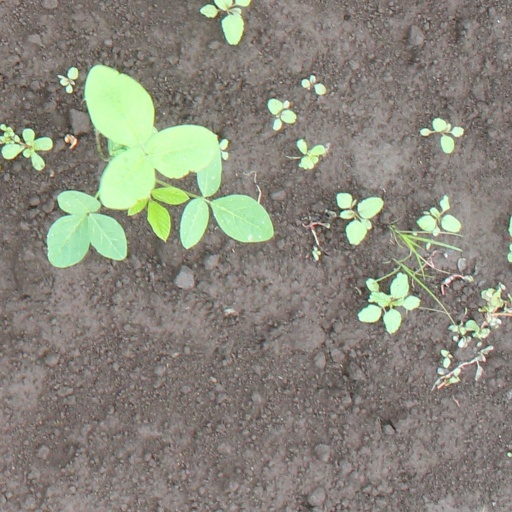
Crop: soybean